The Epilogue

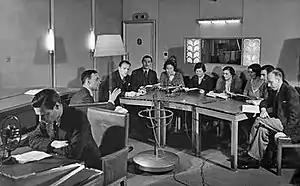
"The Epilogue" being transmitted from Broadcasting House in 1935

The Epilogue was a feature of radio and later television, and was the last programme broadcast each Sunday evening lasting five to ten minutes. It was a non-denominational talk on a reflective theme usually delivered by a Christian minister or priest in a straight to-camera format. In British television terminology, an "epilogue" is an equivalent of the American sermonette. Later the format was adopted by the independent television broadcaster ITV and its franchises including Scottish Television and Southern Television.